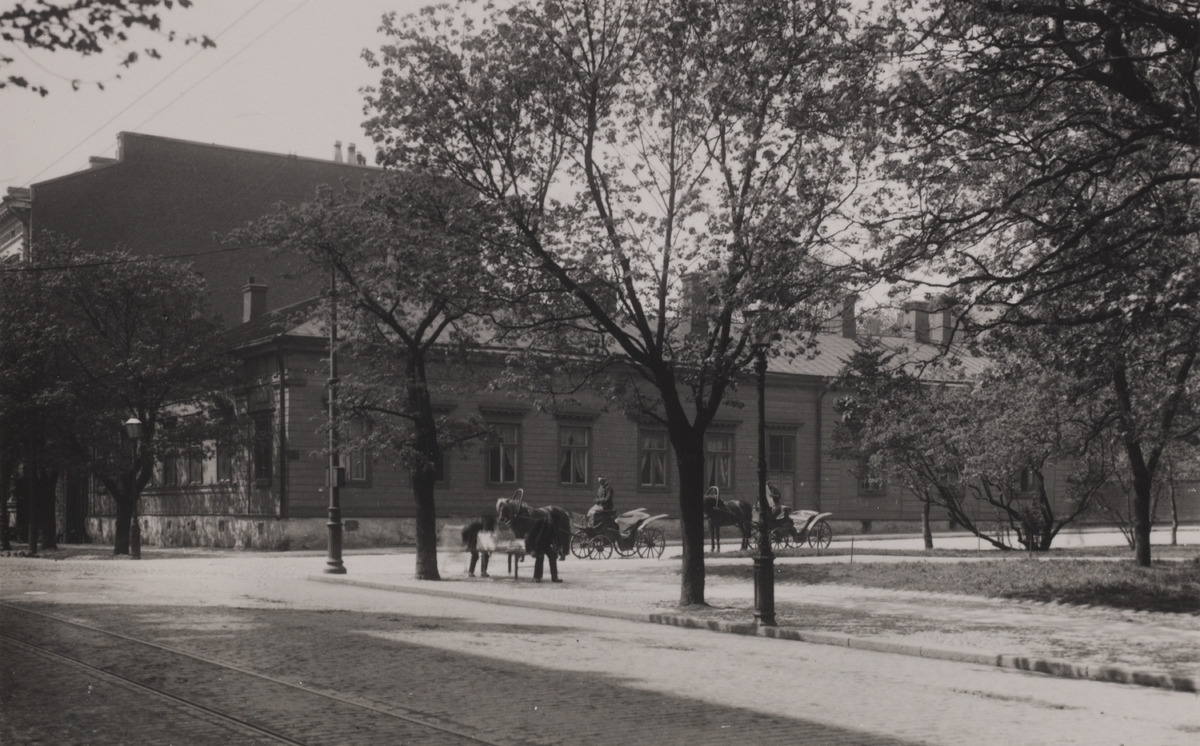
Kesäinen Lönnrotin puistikko 1
sisällön kuvaus: Kesäinen Lönnrotin puistikko 1. Puiston reunassa on kahdet hevoskärryt jonossa ja etualalla kaksi miestä raahaamassa tavaroita. mustavalkoinen
Ajankohta: kuvausaika 1910 -luku
Paikka: Suomi, Uusimaa, Helsinki, Kamppi Helsinki, Lönnrotin puistikko 1
Aiheet: kadut, liikenne, jalankulkijat, hevosajoneuvot, jalkakäytävät, kiveys, miehet, rakennukset, puurakennukset, kivirakennukset, asuinrakennukset, liikerakennukset, hevoset, puistot